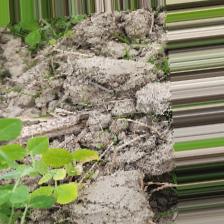
Label: Normal